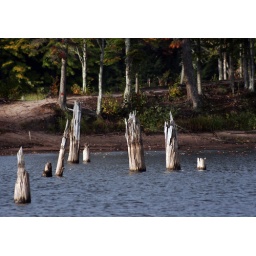
stumps in blue water